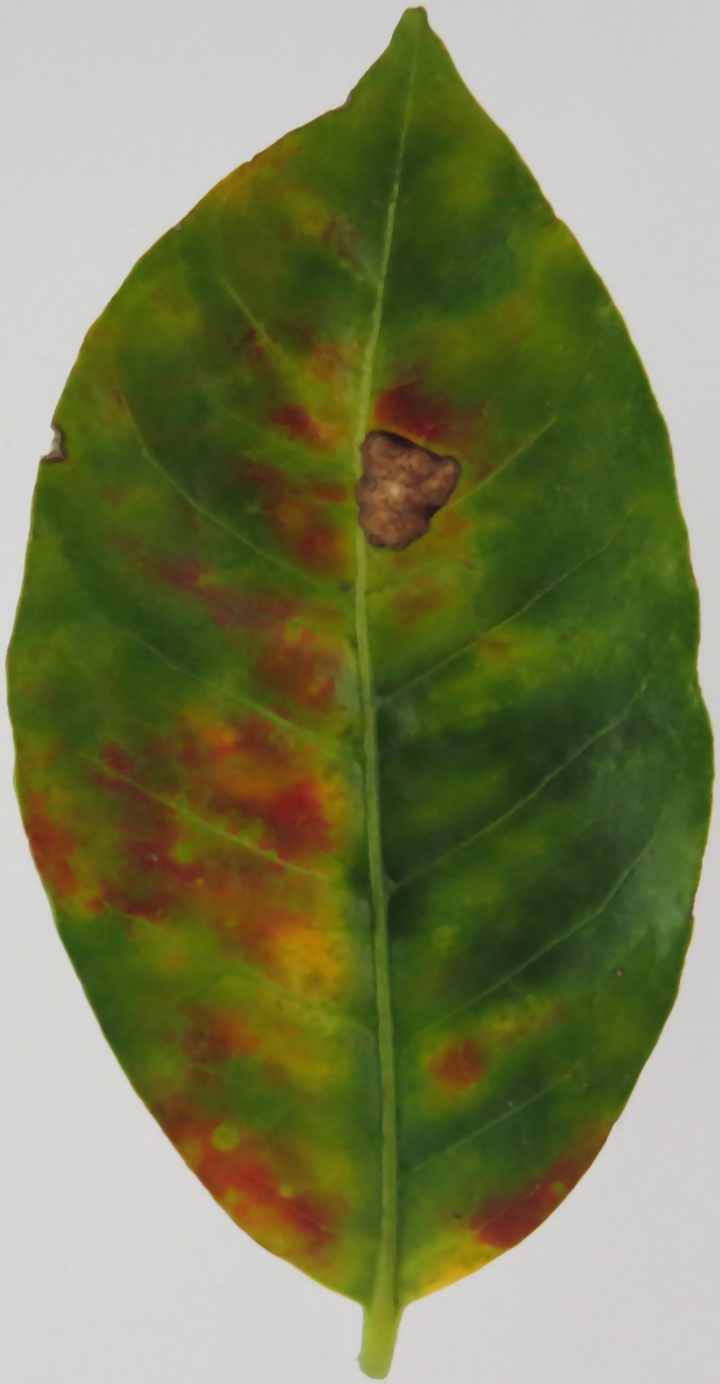
Label: phosphorus-P